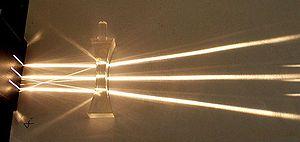
Une lentille optique est un composant fait d'un matériau généralement isotrope et transparent pour la lumière dans le domaine spectral d'intérêt. C'est le plus souvent un type de verre optique, ou des verres plus classiques, des plastiques, des matériaux organiques, voire des métalloïdes tels que le germanium. Les lentilles sont destinées à faire converger ou diverger la lumière.